Anthony Davis

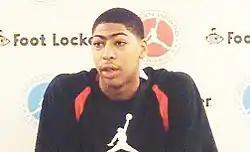
Davis at the Jordan Brand Classic in April 2011

In high school, Davis earned numerous honors for his basketball abilities, including being named to the 2011 McDonald's All-American Game and the 10th annual Jordan Brand Classic. He was a first team USA Today All-USA high school basketball team selection. He was a first-team "Parade" All-American. He was also a first team All-American selection by "SLAM Magazine" (along with Gilchrist, Rivers, Beal, Quincy Miller and Marquis Teague) and "Dime Magazine" (along with Gilchrist, Rivers, Beal and Myles Mack). He was a first team selection to the ESPN Rise boys' high school basketball All-American team. In the statewide voting for Illinois Mr. Basketball by coaches and media, he placed fourth. The "Chicago Sun-Times" selected him as a Class 3A first team All-State selection. The "Chicago Sun-Times" selected him as an all-Public League selection. The Illinois Basketball Coaches Association included him in the Class 3A/4A boys all-state first team.